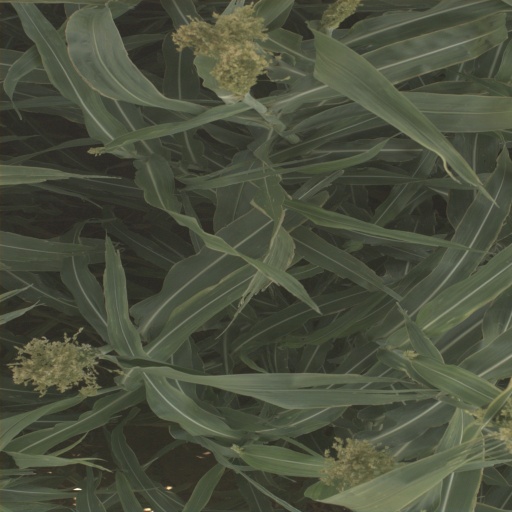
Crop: sorghum